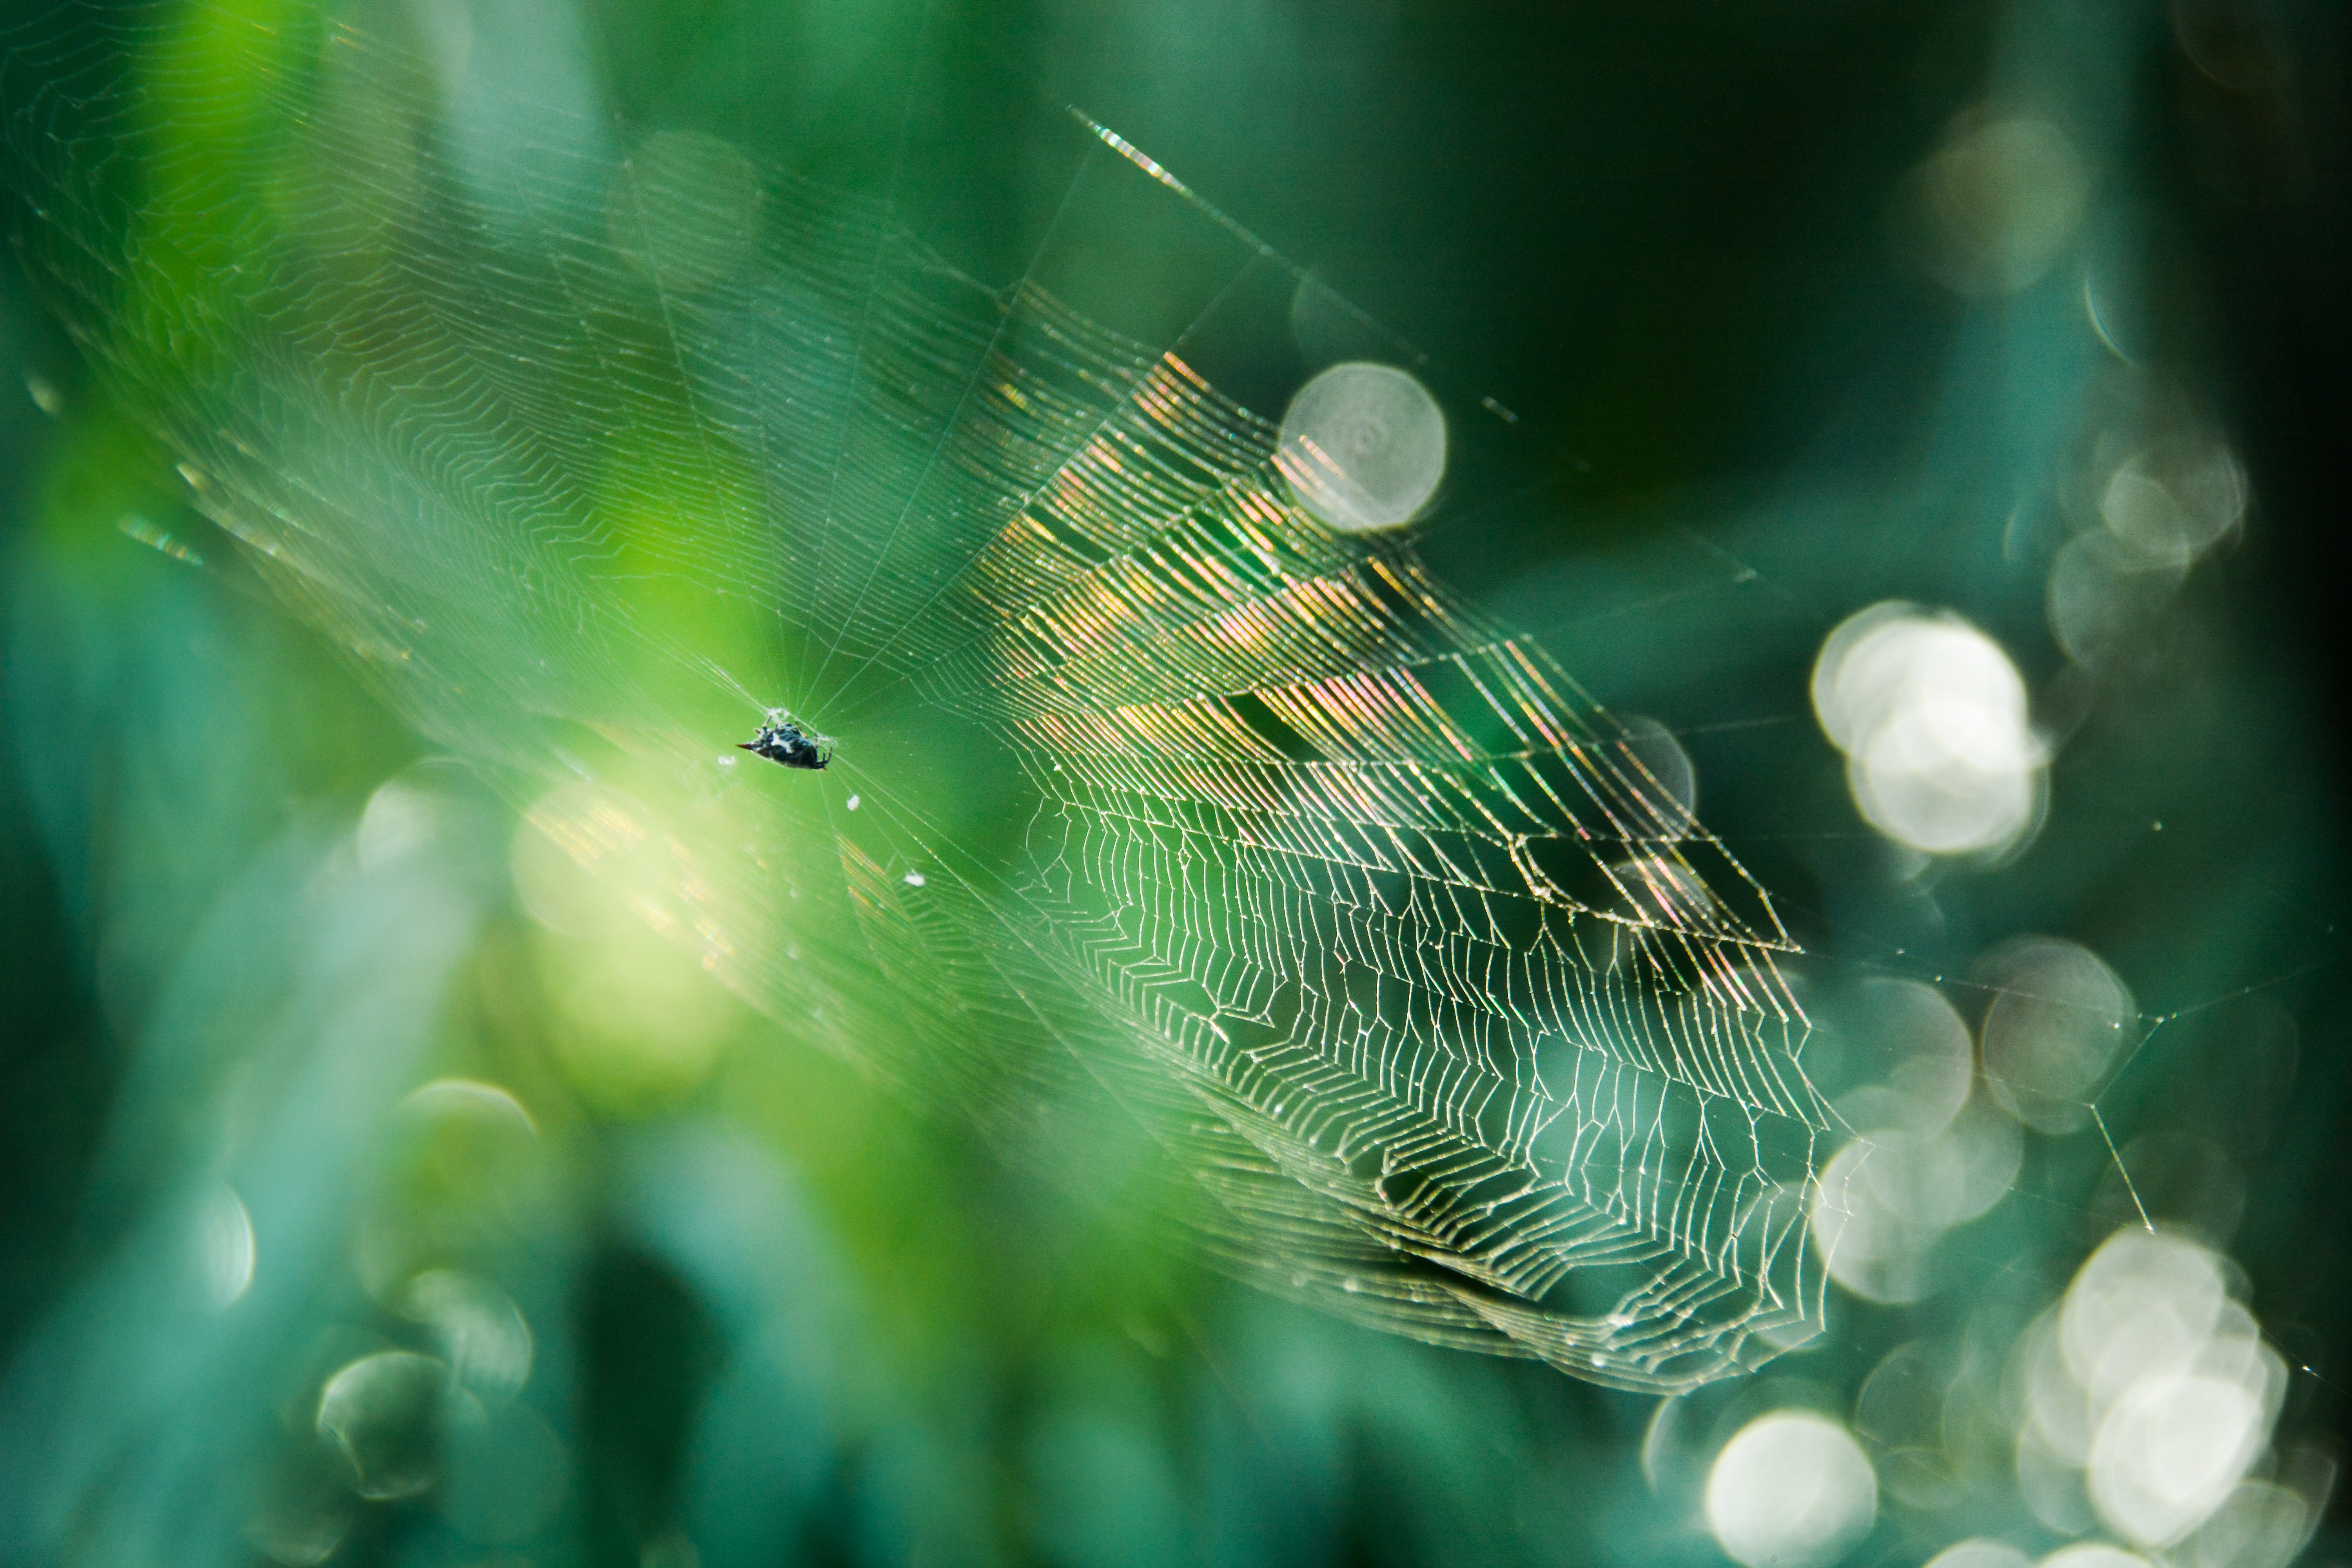
nature, dew, photography, sunlight, flower, green, insect, biology, fauna, invertebrate, close up, moisture, macro photography, organism, marine biology